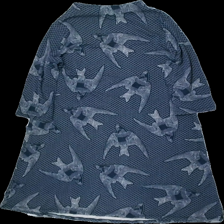
View: back
Type: Dress
Category: Ladies
Brand: Not in the list
Colors: Blue, White
Material: 100% viskos
Pattern: Animal print
Cut: C-collar
Season: All
Price range: <50
Recommended usage: Reuse
Description: lång klänning med tryck